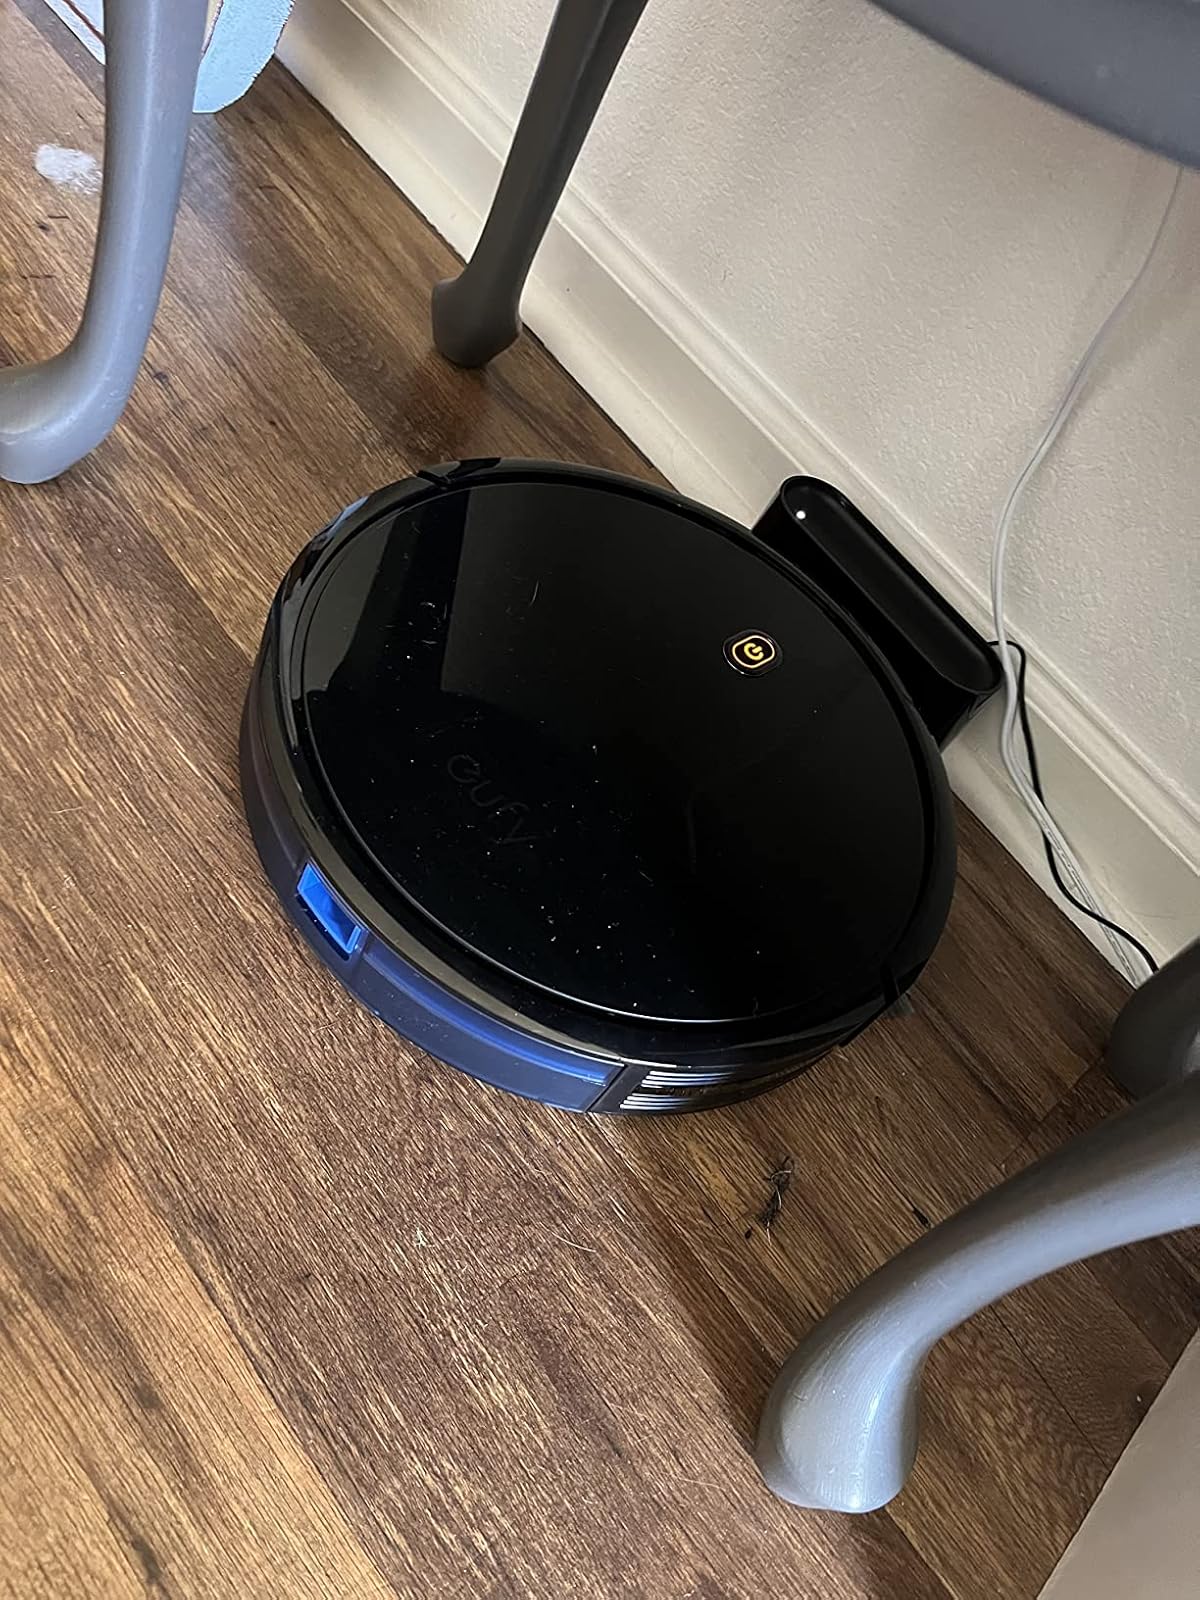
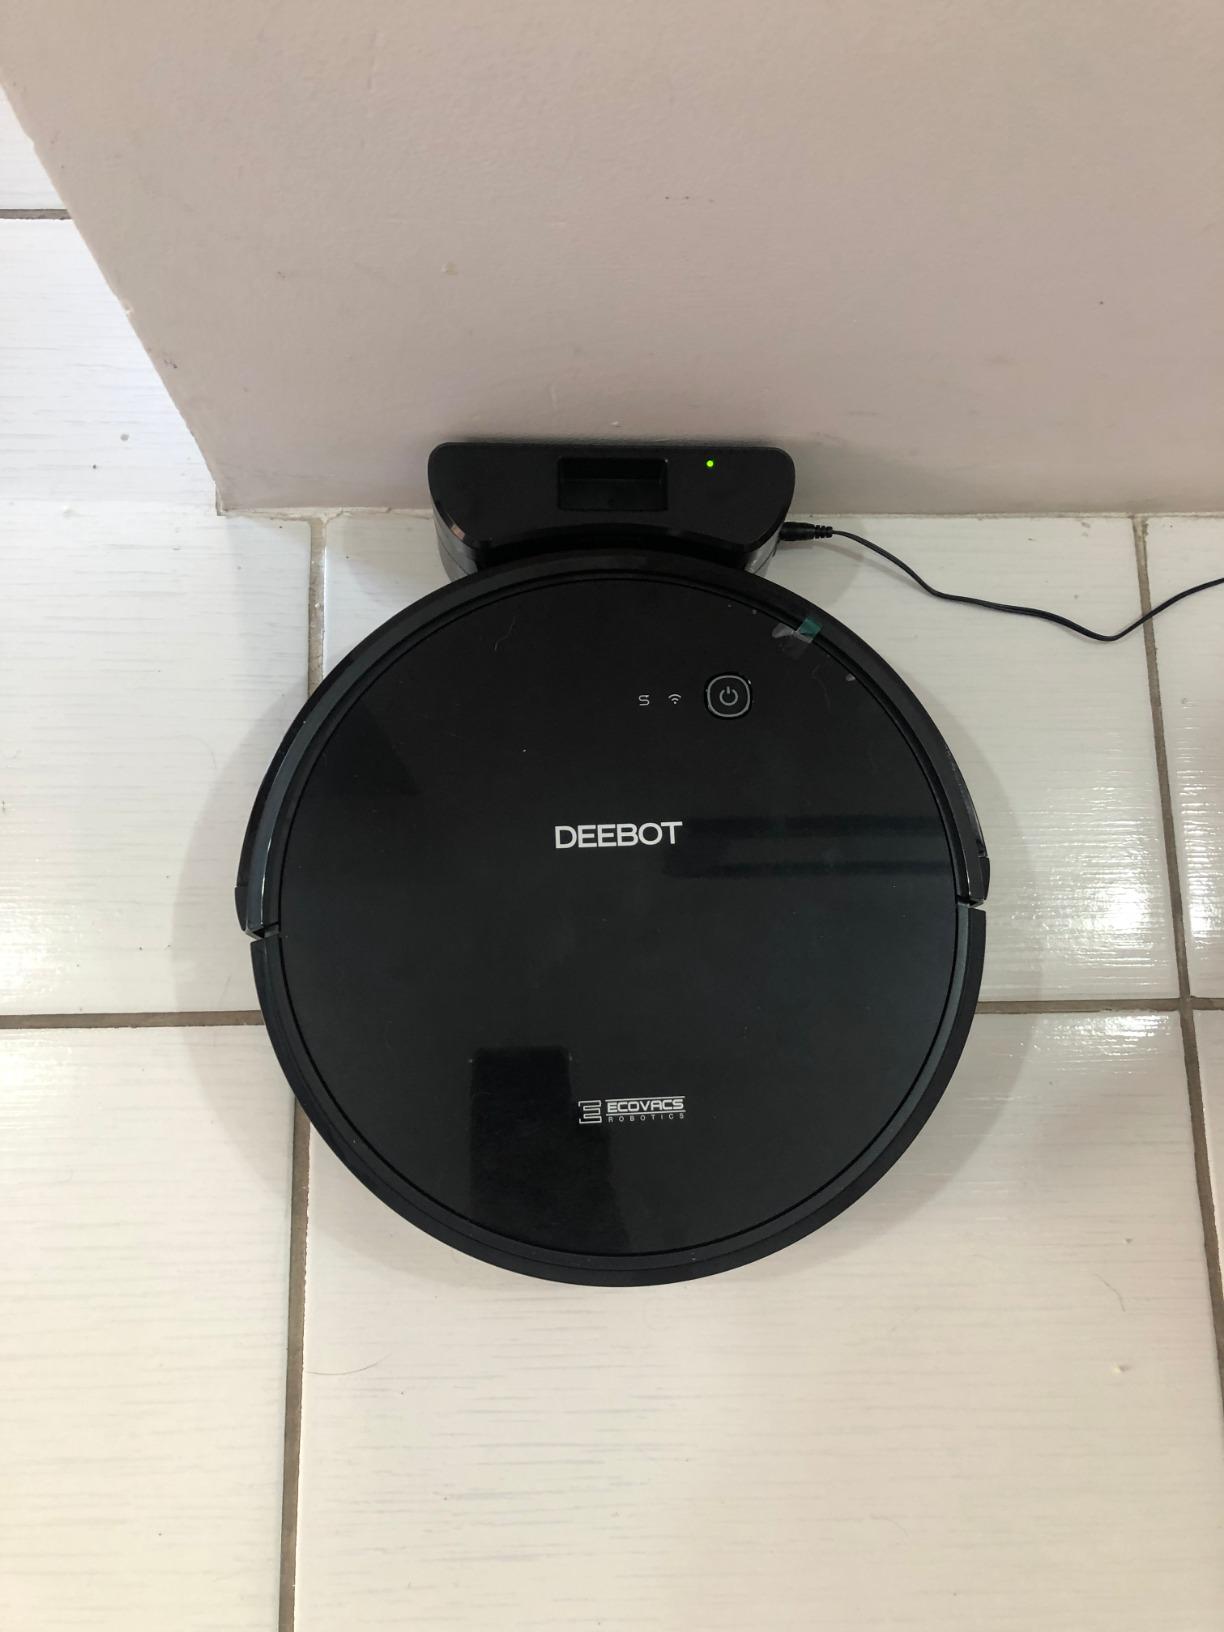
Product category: items_vacuum
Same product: no